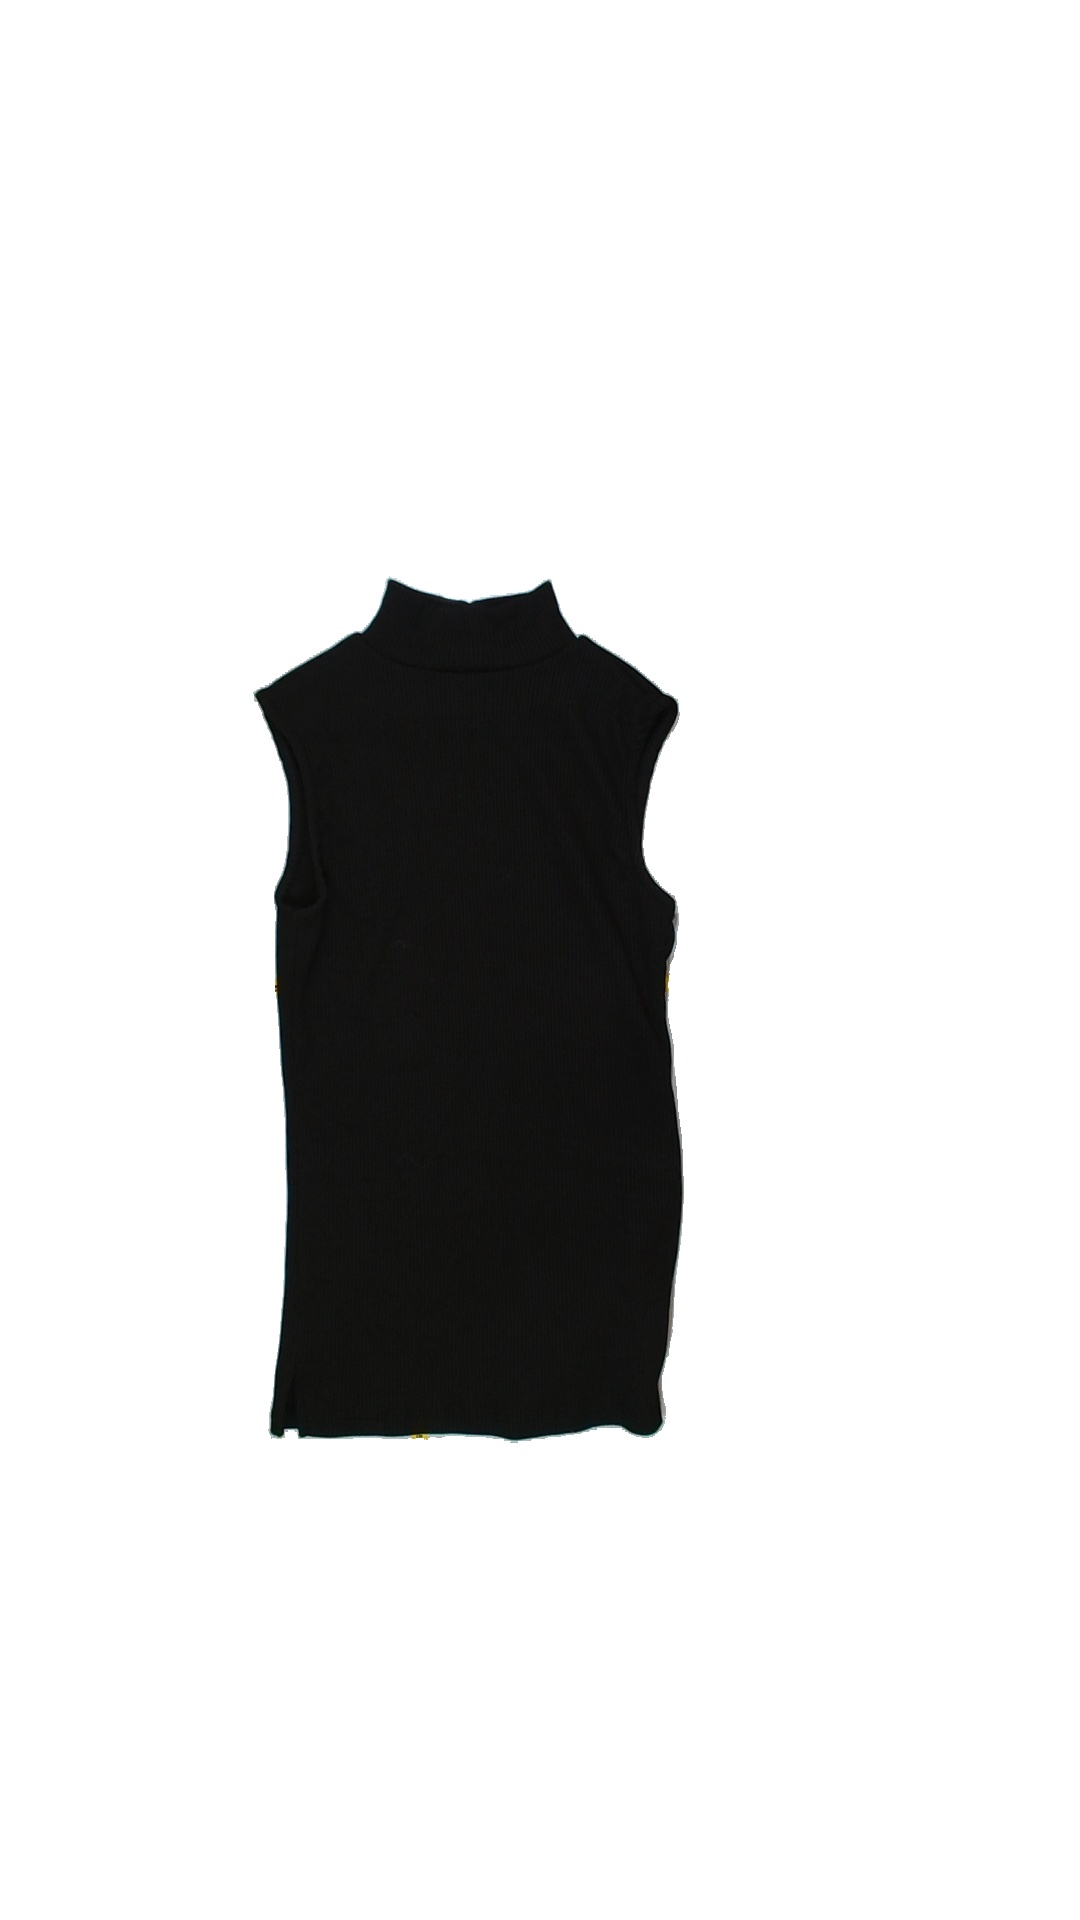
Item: Tank Top (Ladies)
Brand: Lager 157
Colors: Black
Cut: Regular, Turtle neck
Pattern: Plain
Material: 80%polyester 20%viscose
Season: Summer
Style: No trend
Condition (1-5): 4
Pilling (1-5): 5
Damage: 0
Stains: No
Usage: Reuse
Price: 50-100